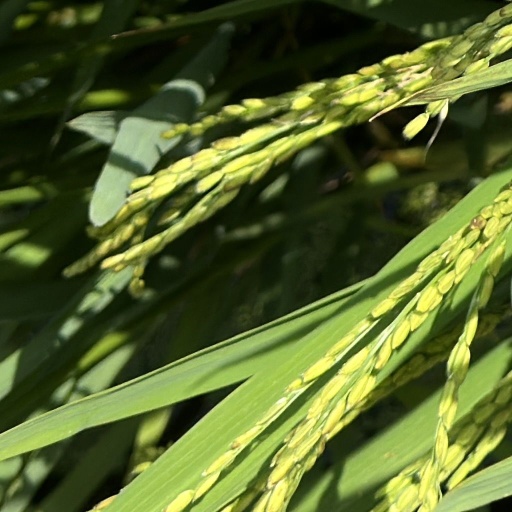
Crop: rice